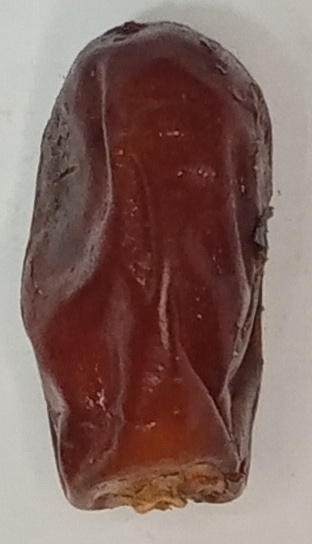
Variety: aseel
Size: medium
Grade: grade-1